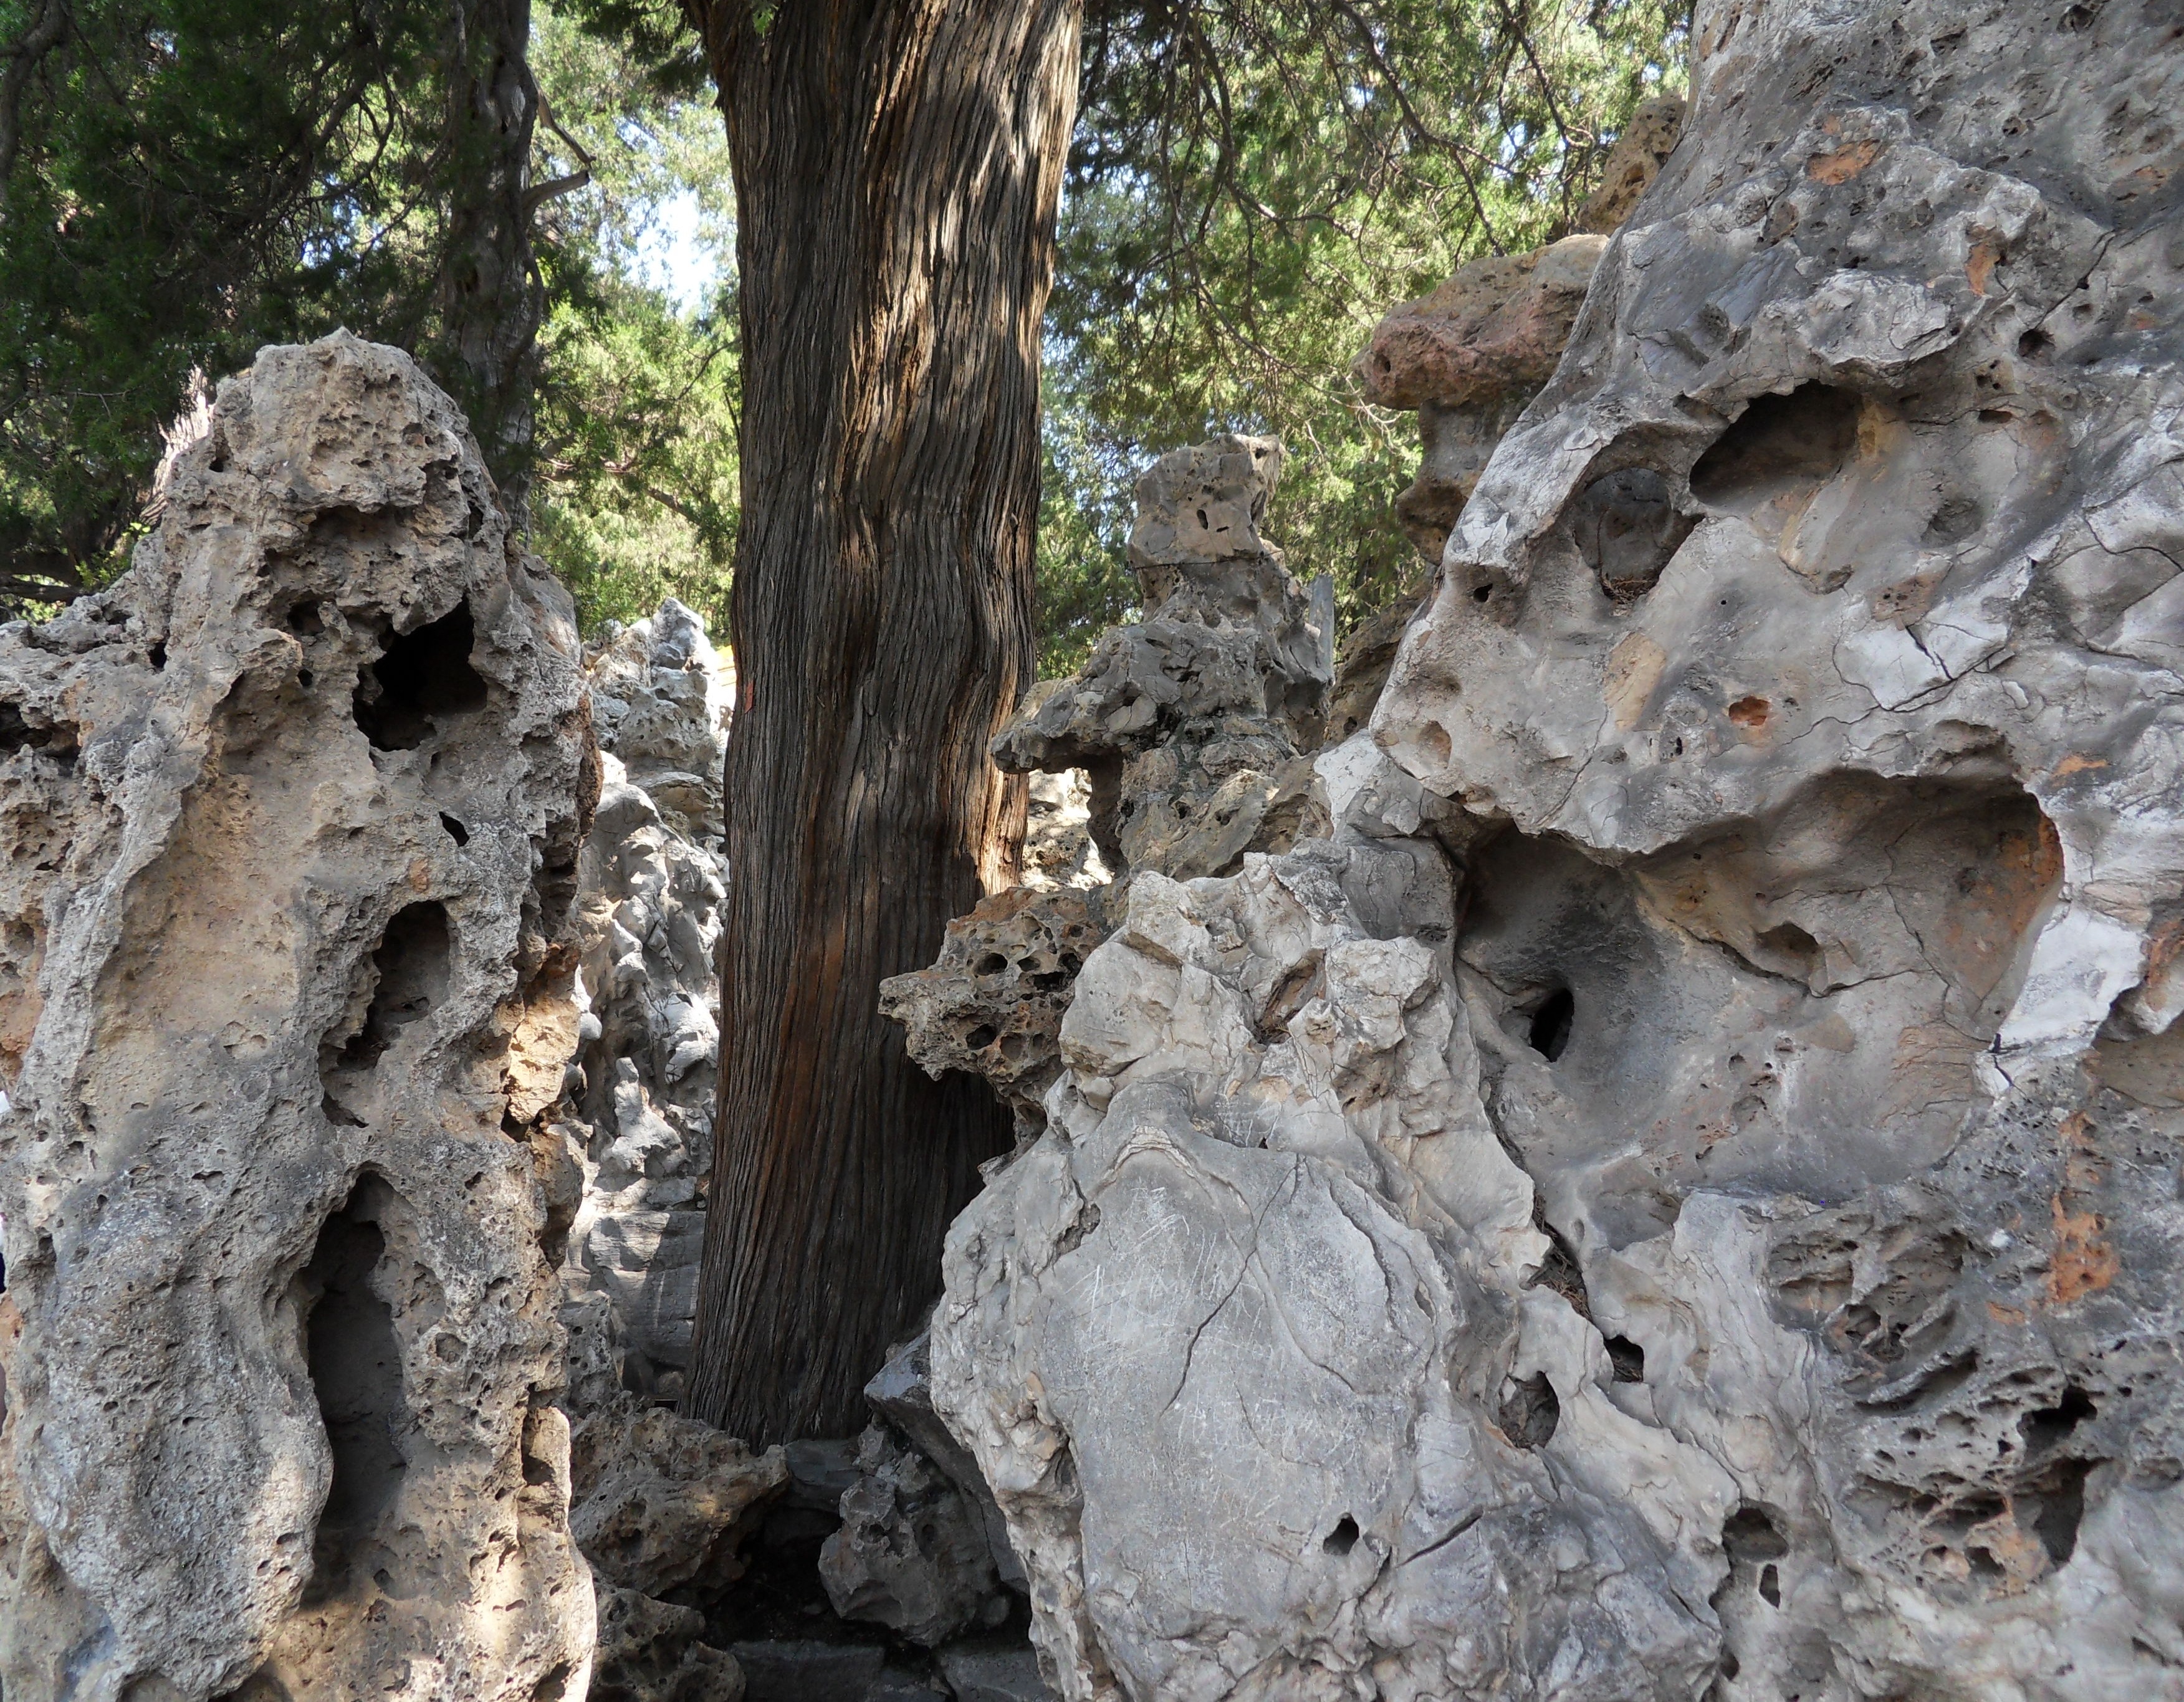
tree, nature, rock, trail, trunk, stone, formation, wildlife, geology